Alfa Romeo 75

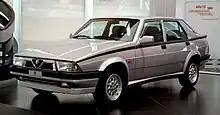
Alfa Romeo 75 Twin Spark 2.0 L

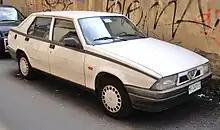
Post facelift model

The 75 featured some unusual technical features, most notably the fact that it was almost perfectly balanced from front to rear. This was achieved by using a transaxle configuration — mounting a standard five-speed gearbox and clutch at the rear, integrated with the rear differential. The front suspension design is a torsion bar and shock absorber combination and the rear an expensive de Dion tube assembled with shock absorbers; these designs were intended to optimise the car's handling; moreover, the rear brake discs were fitted at the centre of the rear axle, near the gearbox-differential group. The engine's crankshaft is bolted directly to the two-segment driveshaft, which runs the length of the underside of the car, from the engine block to the gearbox, and rotates at the speed of the engine. The shaft segments are joined with elastomeric 'doughnuts' to prevent vibration and engine/gearbox damage. The 2.0-litre Twin Spark and the 3.0-litre V6 are equipped with a limited slip differential.